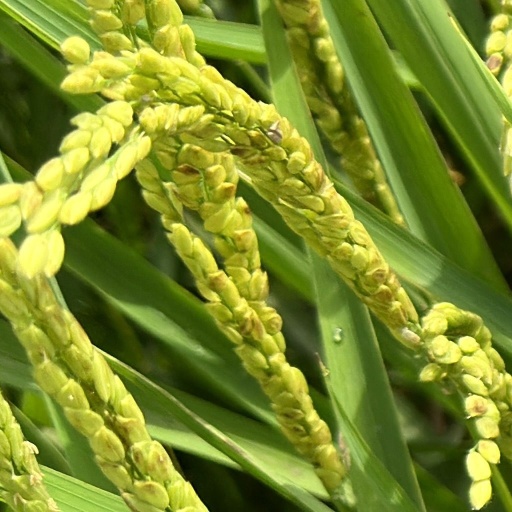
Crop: rice